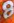
Number: 8